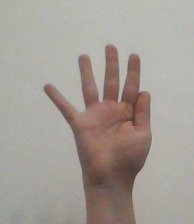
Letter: sheen